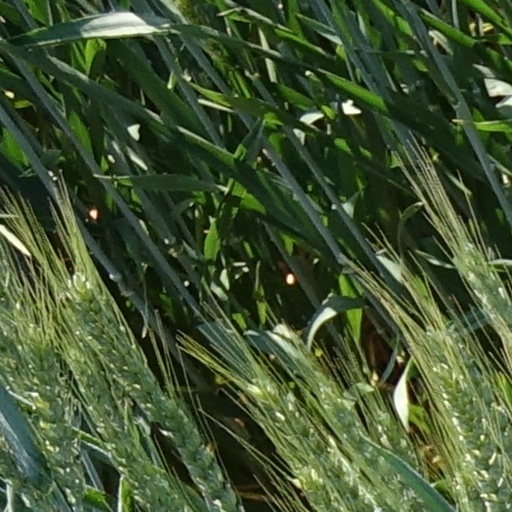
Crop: wheat